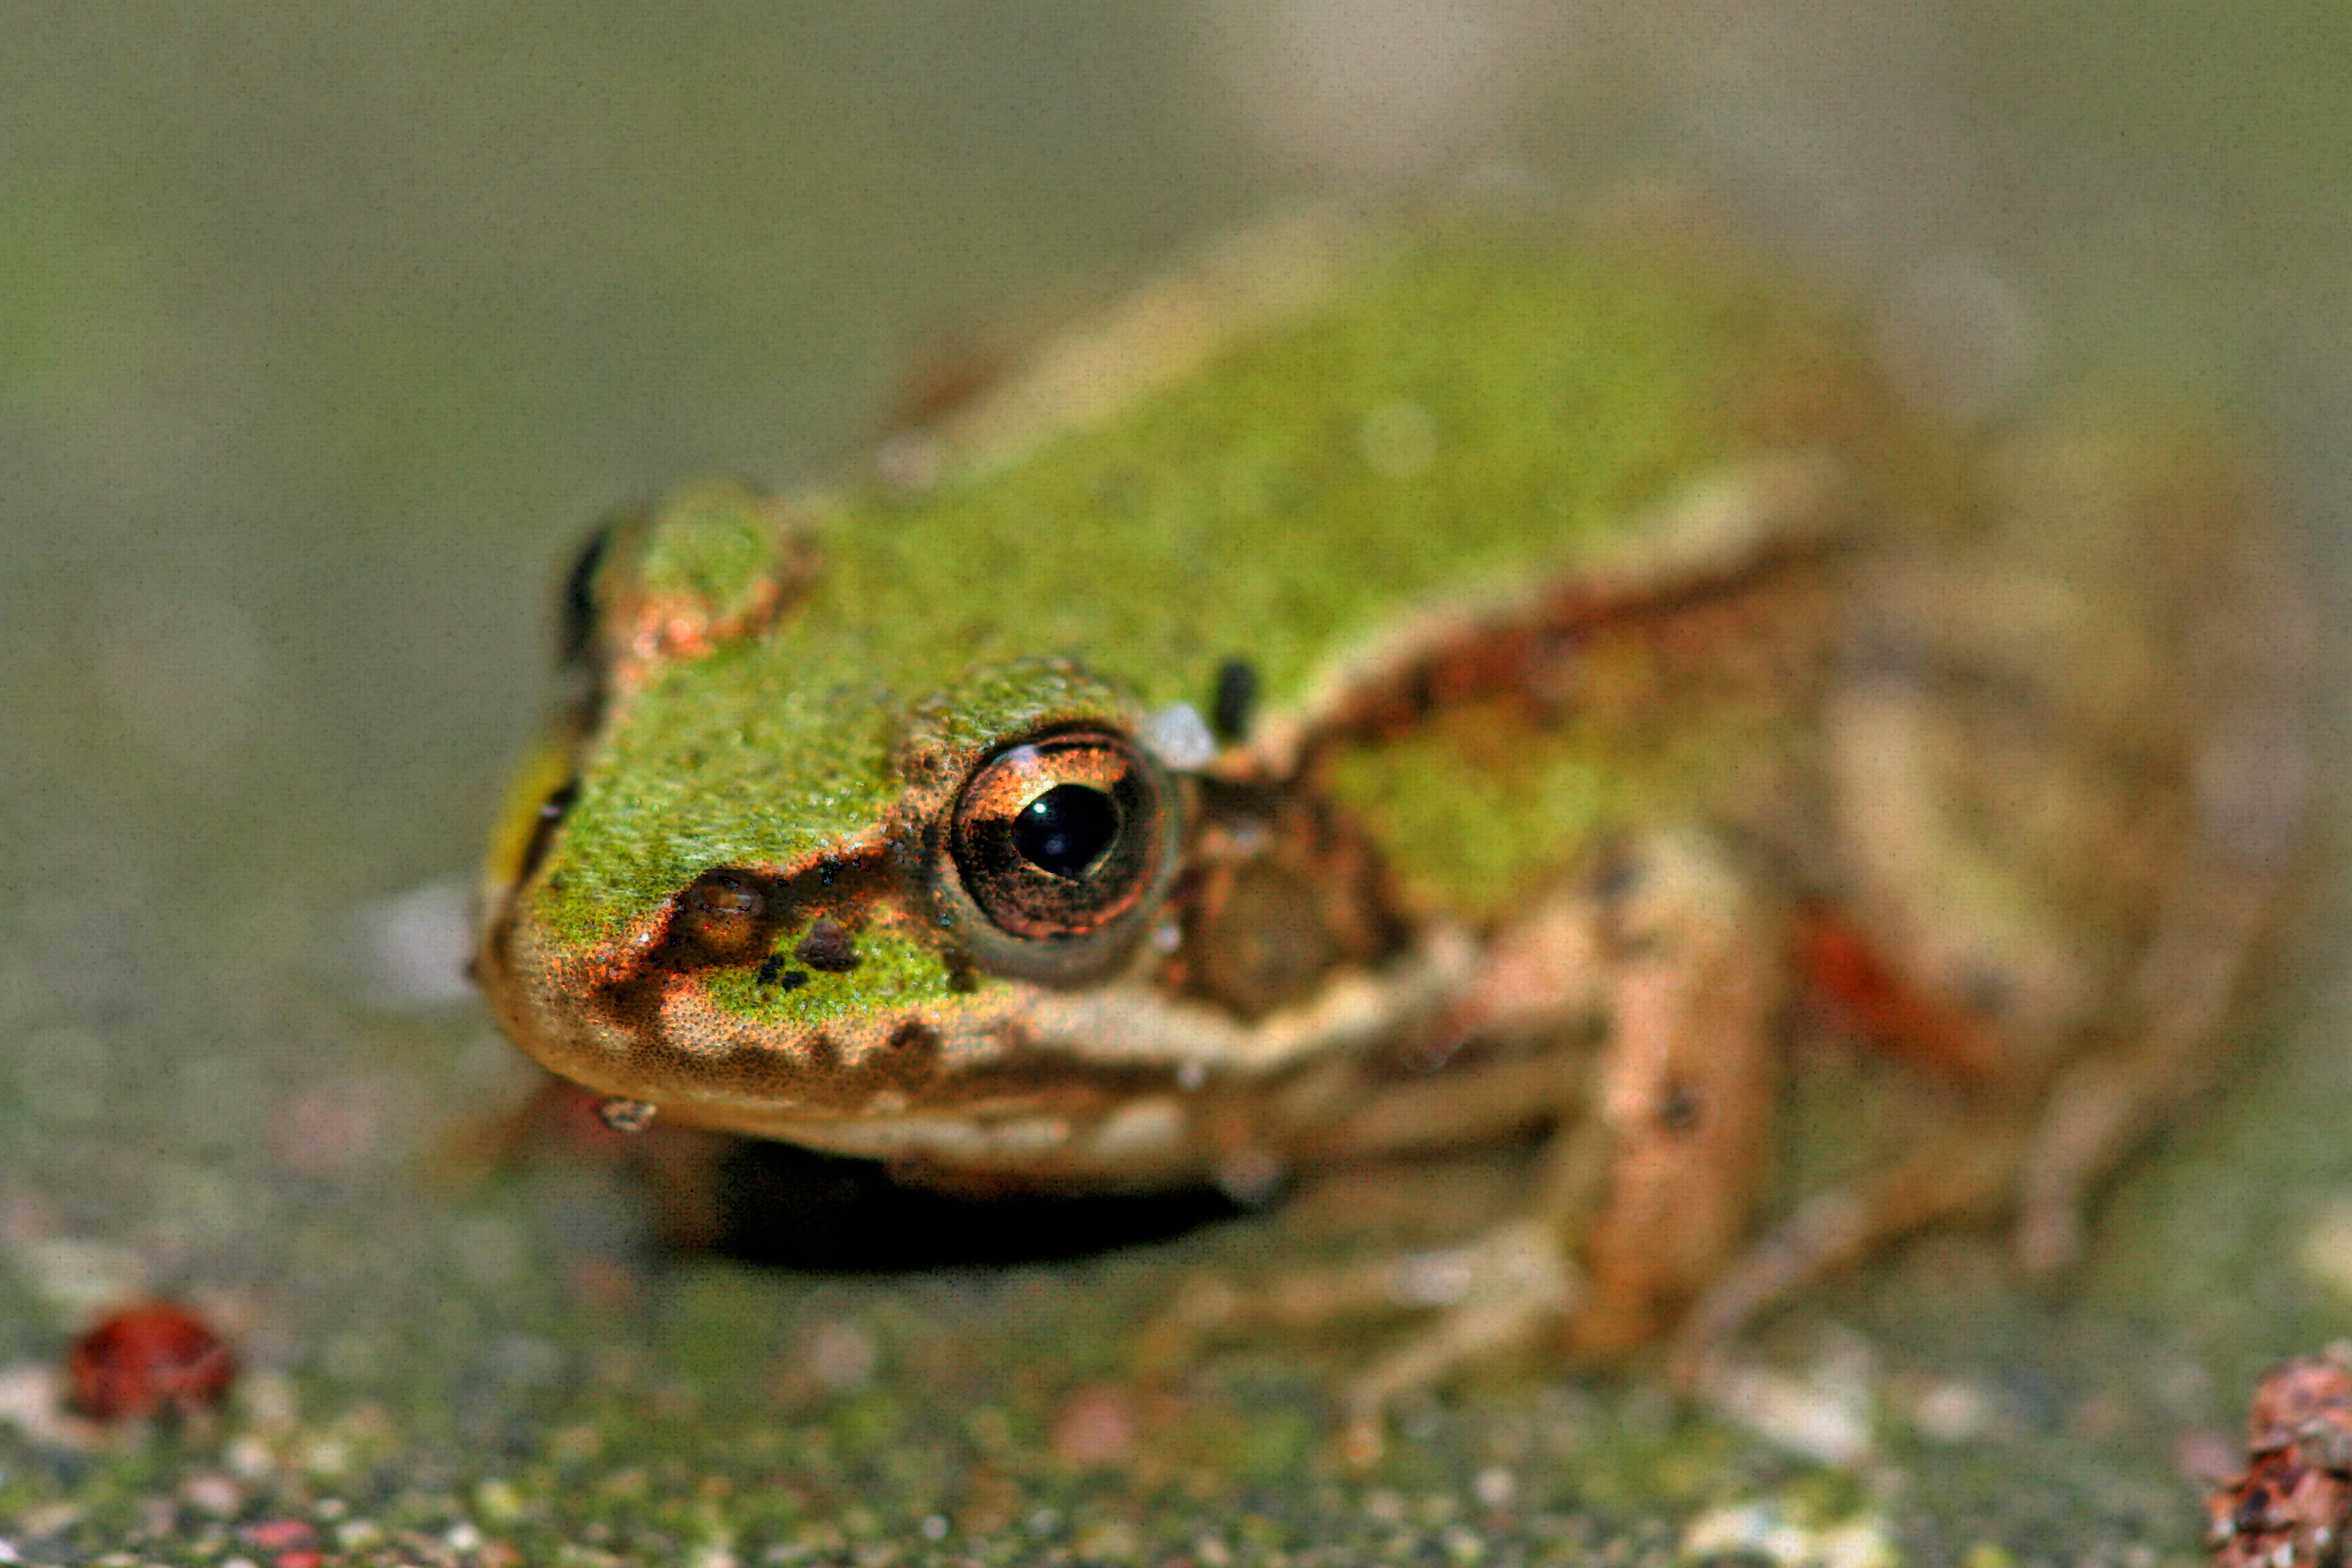
wildlife, green, macro, frog, toad, amphibian, close, fauna, tree frog, vertebrate, creature, animal world, golden eyes, macro photography, bullfrog, ranidae